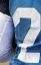
Number: 2